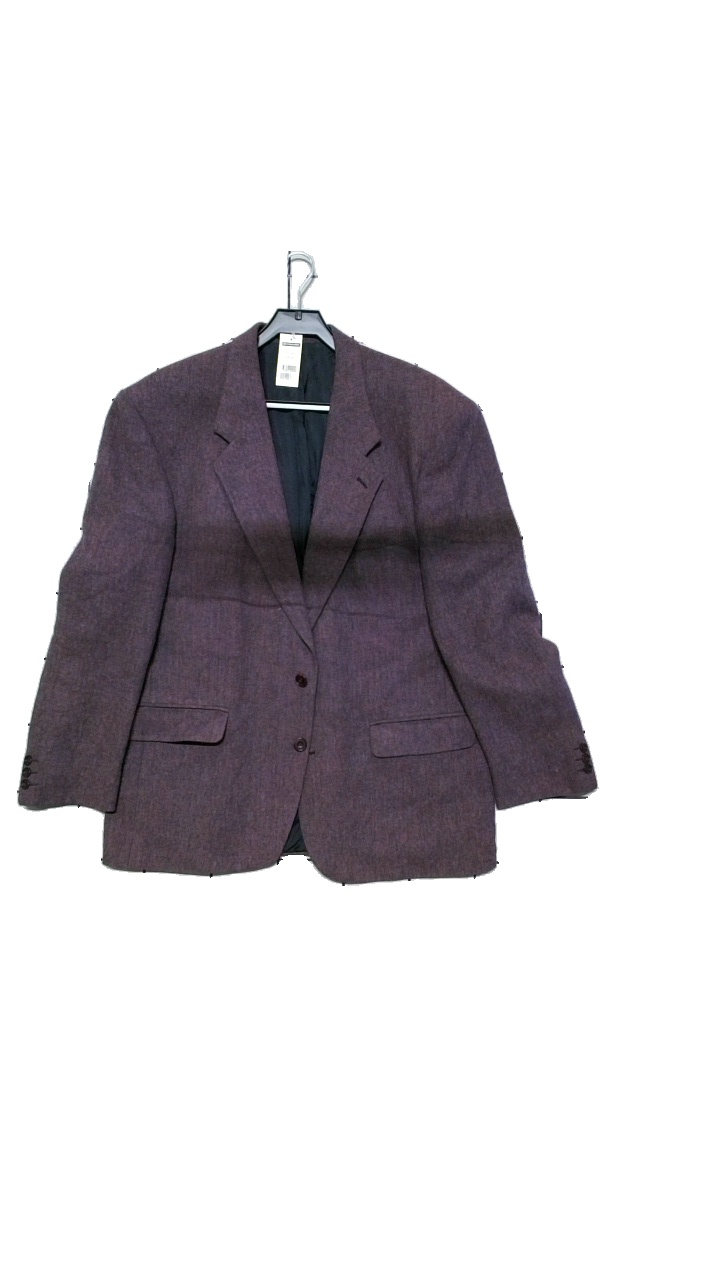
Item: Blazer (Men)
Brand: The British Tailor
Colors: Black, Grey
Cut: Regular
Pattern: Embroidered
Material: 100% wool
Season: All
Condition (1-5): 4
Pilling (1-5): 4
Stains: Minor
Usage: Reuse
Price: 150-250